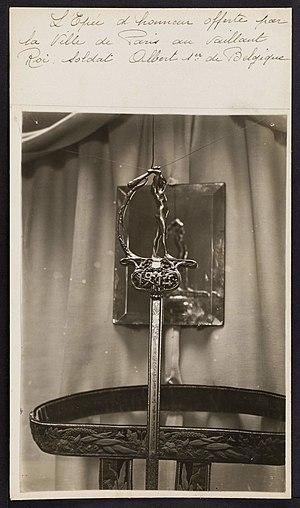
Albert, prince de Belgique, duc de Saxe, prince de Saxe-Cobourg et Gotha et héritier de la couronne belge, puis roi des Belges, est né à Bruxelles le 8 avril 1875 et mort dans un accident d'escalade à Marche-les-Dames le 17 février 1934.